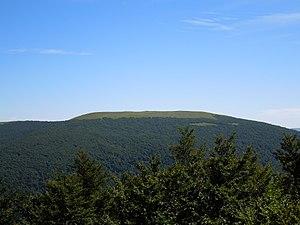
Parc national des Poloniny est un des parcs nationaux slovaque. Il est connu en particulier pour ses Forêts primaires de hêtres.